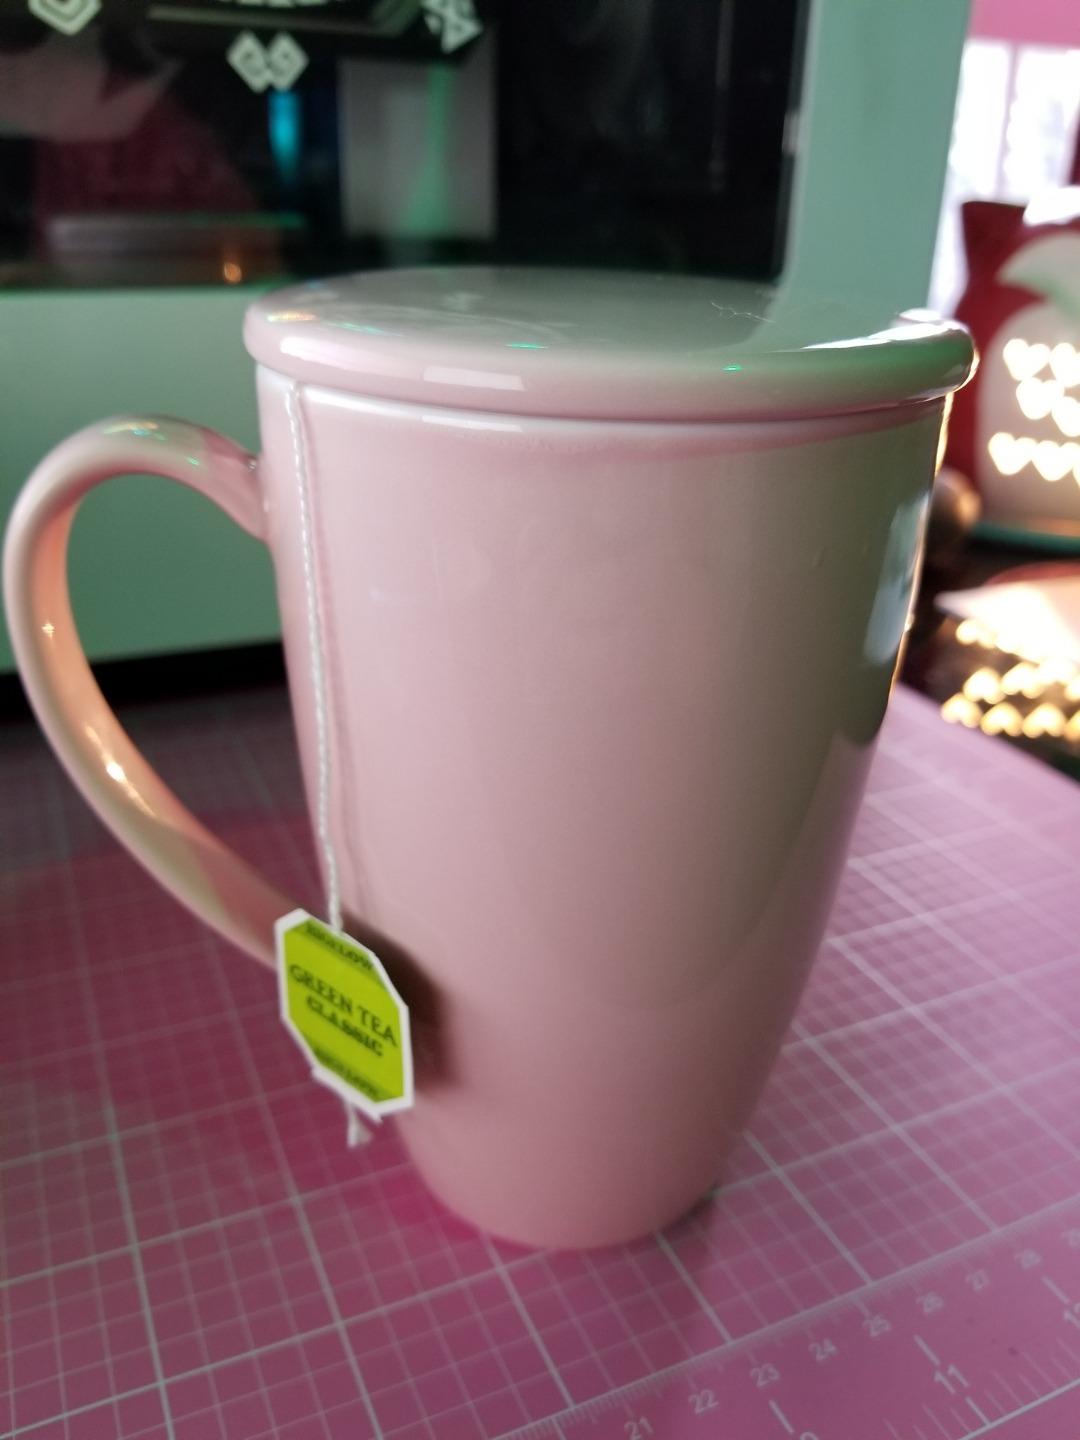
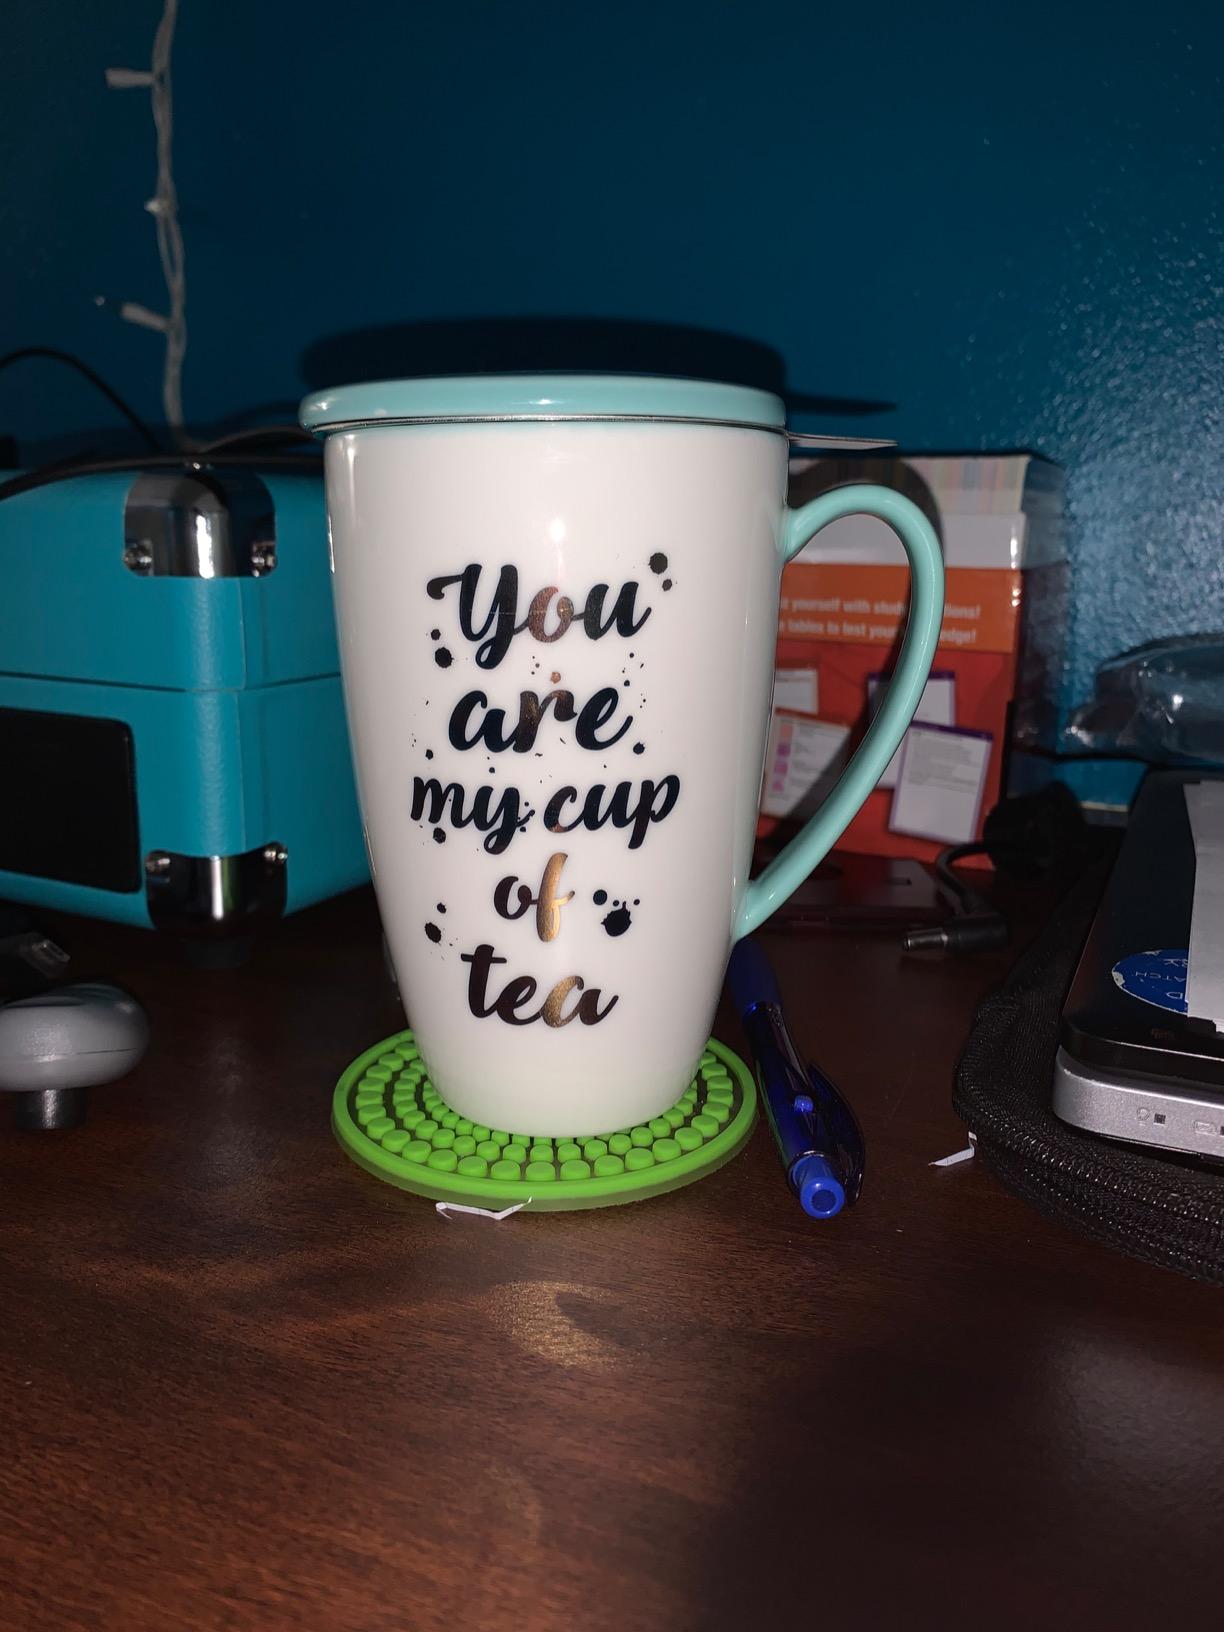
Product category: items_mug
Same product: no